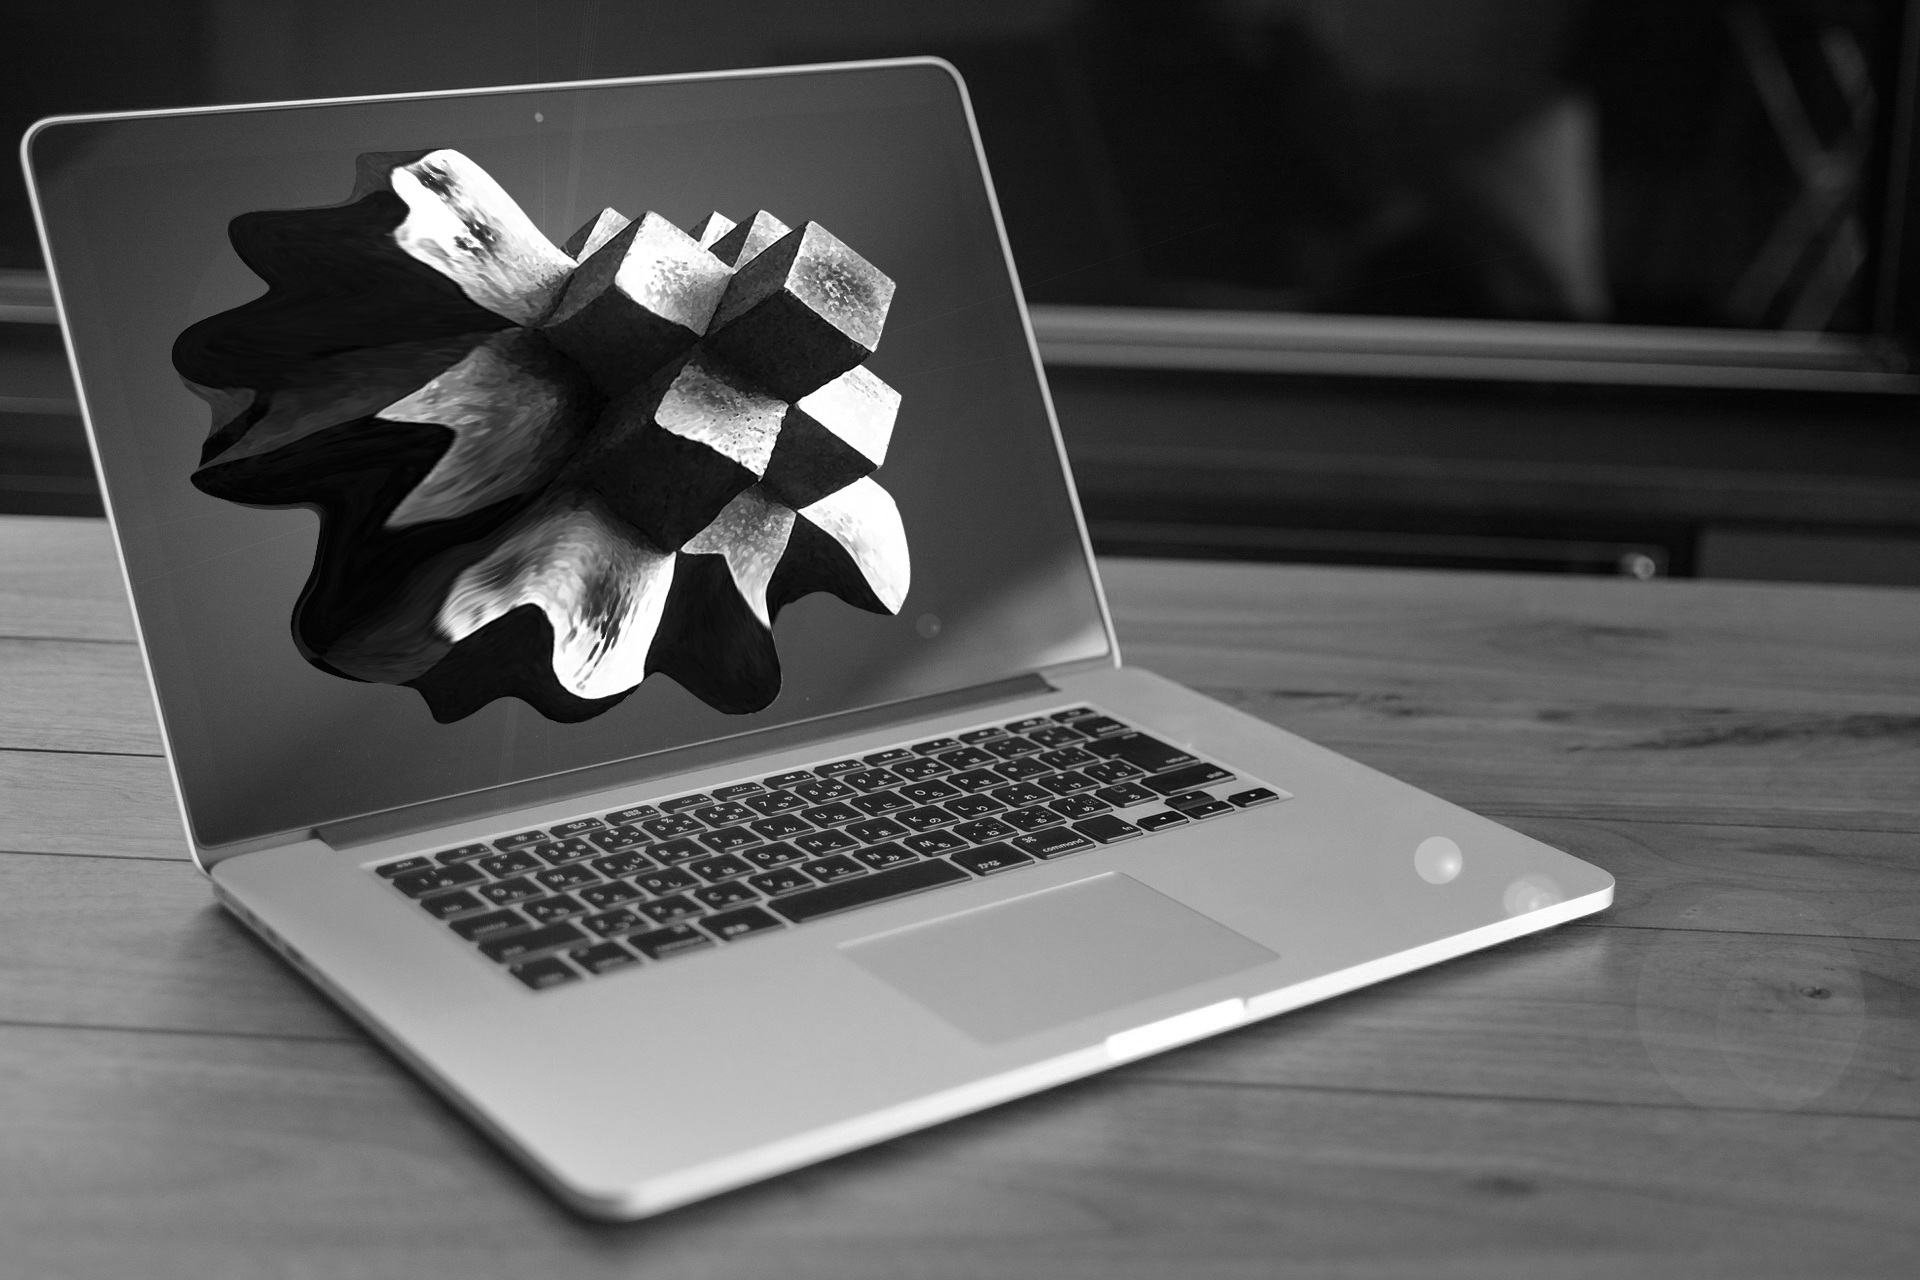
laptop, computer, mac, screen, abstract, black and white, technology, white, black, monochrome, brand, art, 3d, cube, computer keyboard, personal computer, monochrome photography, electronic device, computer hardware, personal computer hardware